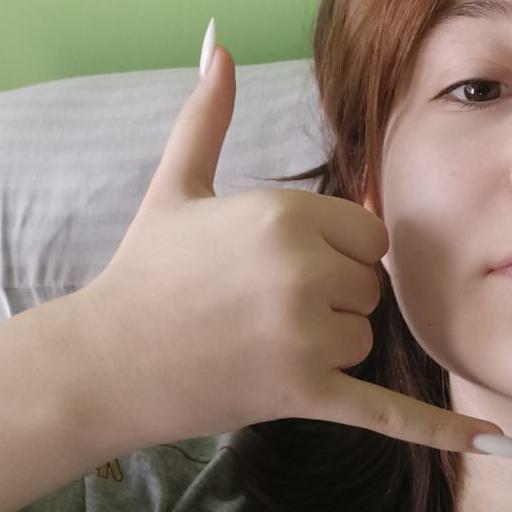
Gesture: call